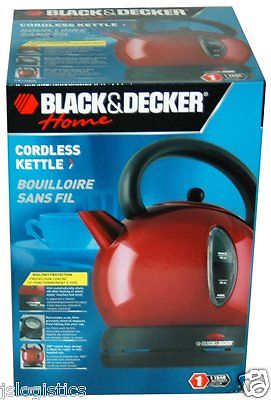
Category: kettle